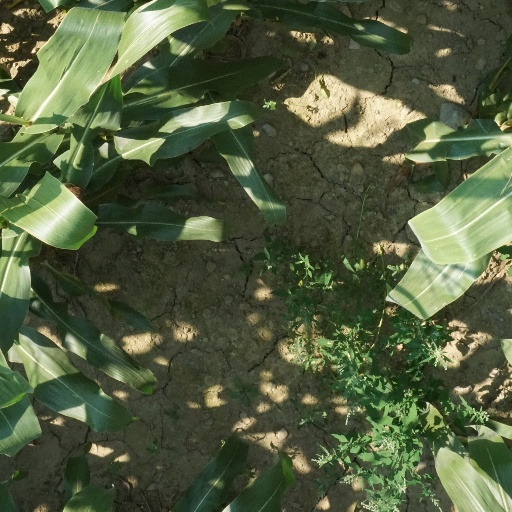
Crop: maize; corn